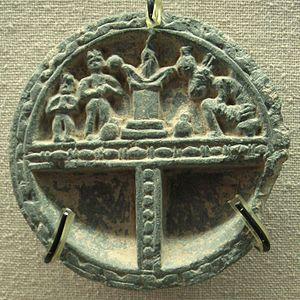
Le royaume indo-parthe a été dirigé par la dynastie Gondopharide et par d'autres dirigeants issus d'un groupe de « rois » d'Asie centrale qui ont régné sur une partie de l'actuel Afghanistan, du Pakistan et du nord-ouest de l'Inde au cours du ou juste avant le Iᵉʳ siècle. Sur la majeure partie de leur courte histoire, les Gondopharides ont tenu Taxila comme leur lieu de résidence, mais au cours de leurs dernières années d'existence cette capitale s'est déplacée entre Kaboul et Peshawar. Ces rois ont traditionnellement été appelés indo-parthes, car leur monnaie s'est souvent inspirée de celles de la dynastie des Arsacides. Mais ils appartenaient probablement à un plus large groupe de tribus iraniennes qui vivaient à l'est des Parthes. Par ailleurs il n'y a aucune preuve que tous les rois qui prirent le titre de Gondopharès, qui signifie « Porte de la Gloire », aient eu le moindre lien avec le premier Gondopharès.